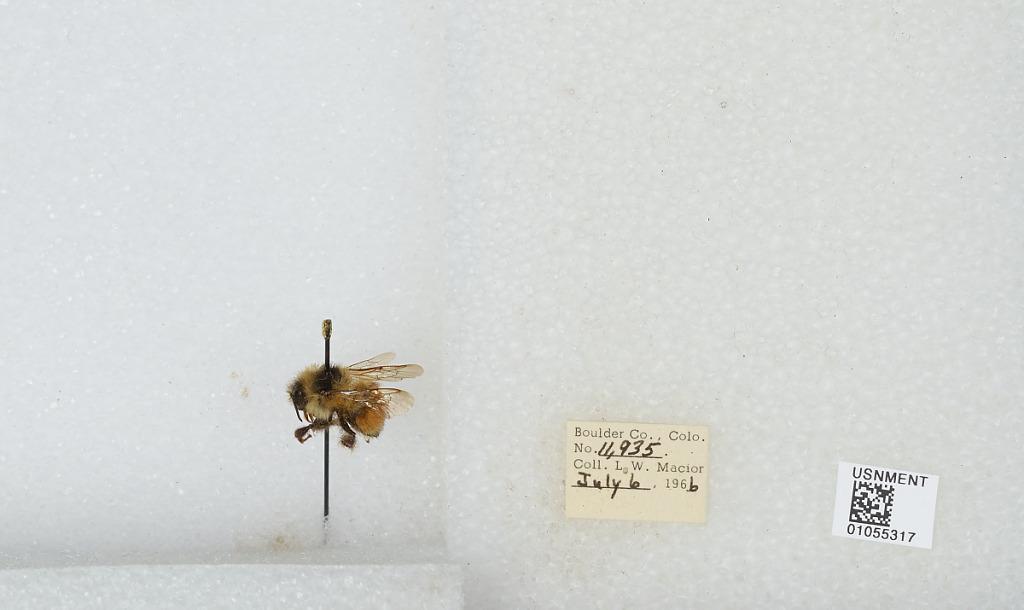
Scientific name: Bombus (Pyrobombus) bifarius Cresson
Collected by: L. Macior
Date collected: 1966-7-6
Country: United States
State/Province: Colorado
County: Boulder
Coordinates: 40.0017, -105.308